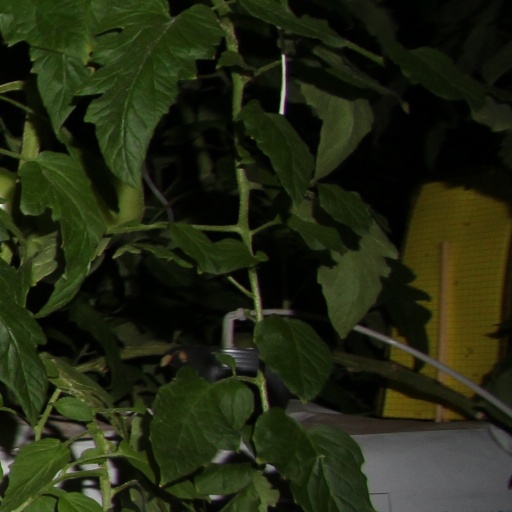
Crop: tomato